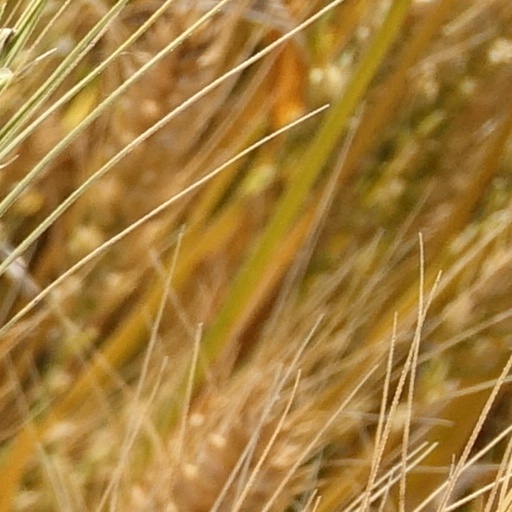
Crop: wheat